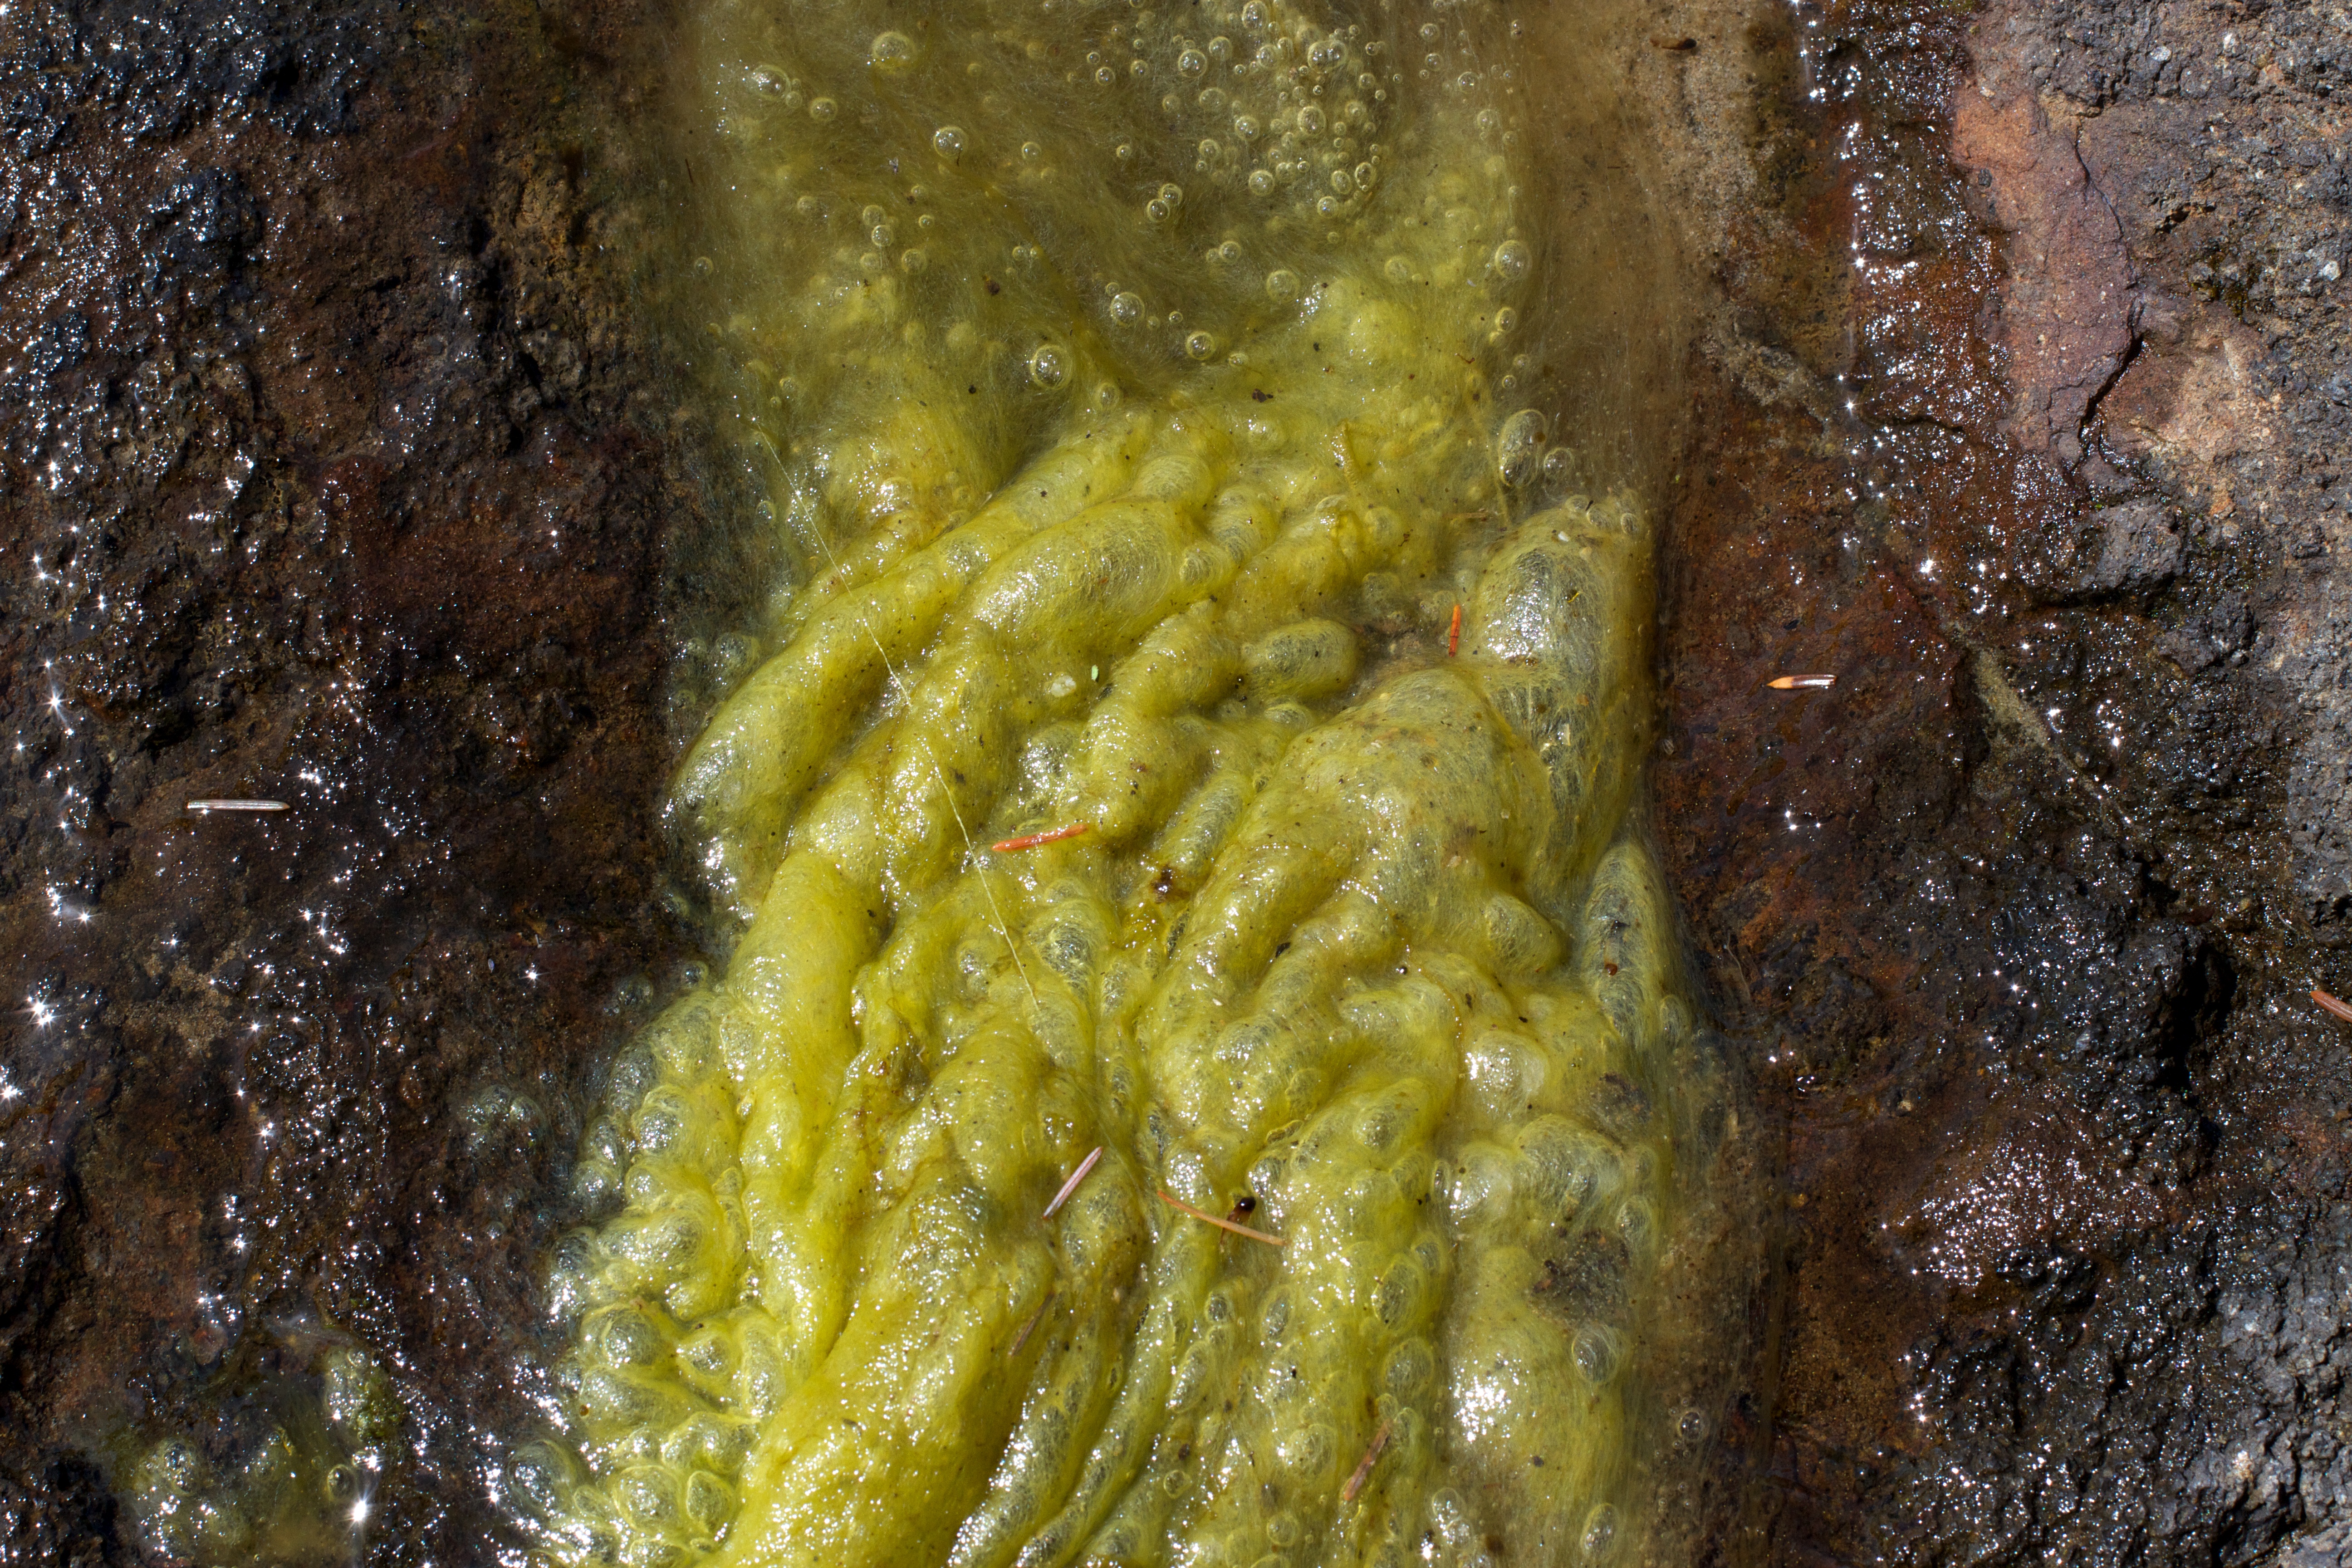
wildlife, underwater, food, green, biology, seaweed, yellow, algae, macro photography, marine biology